2019 Philippine general election

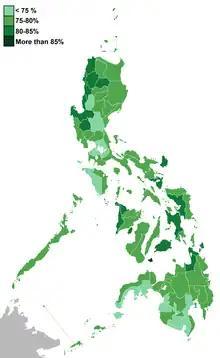
Turnout per province

The 18th Congress of the Philippines comprises the winners of this election, together with the winning candidates in the 2016 Senate election.